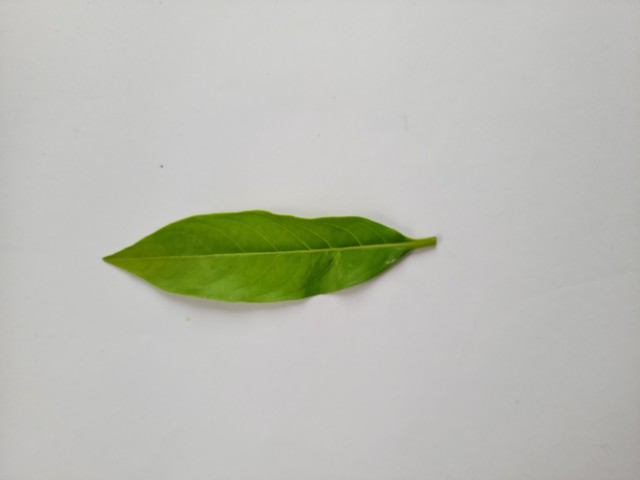
Plant: sarpagandha